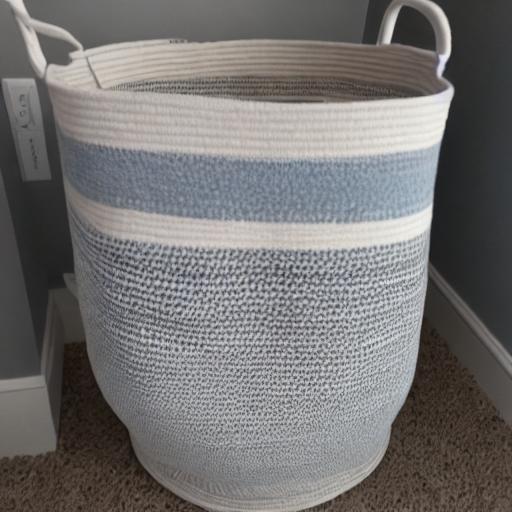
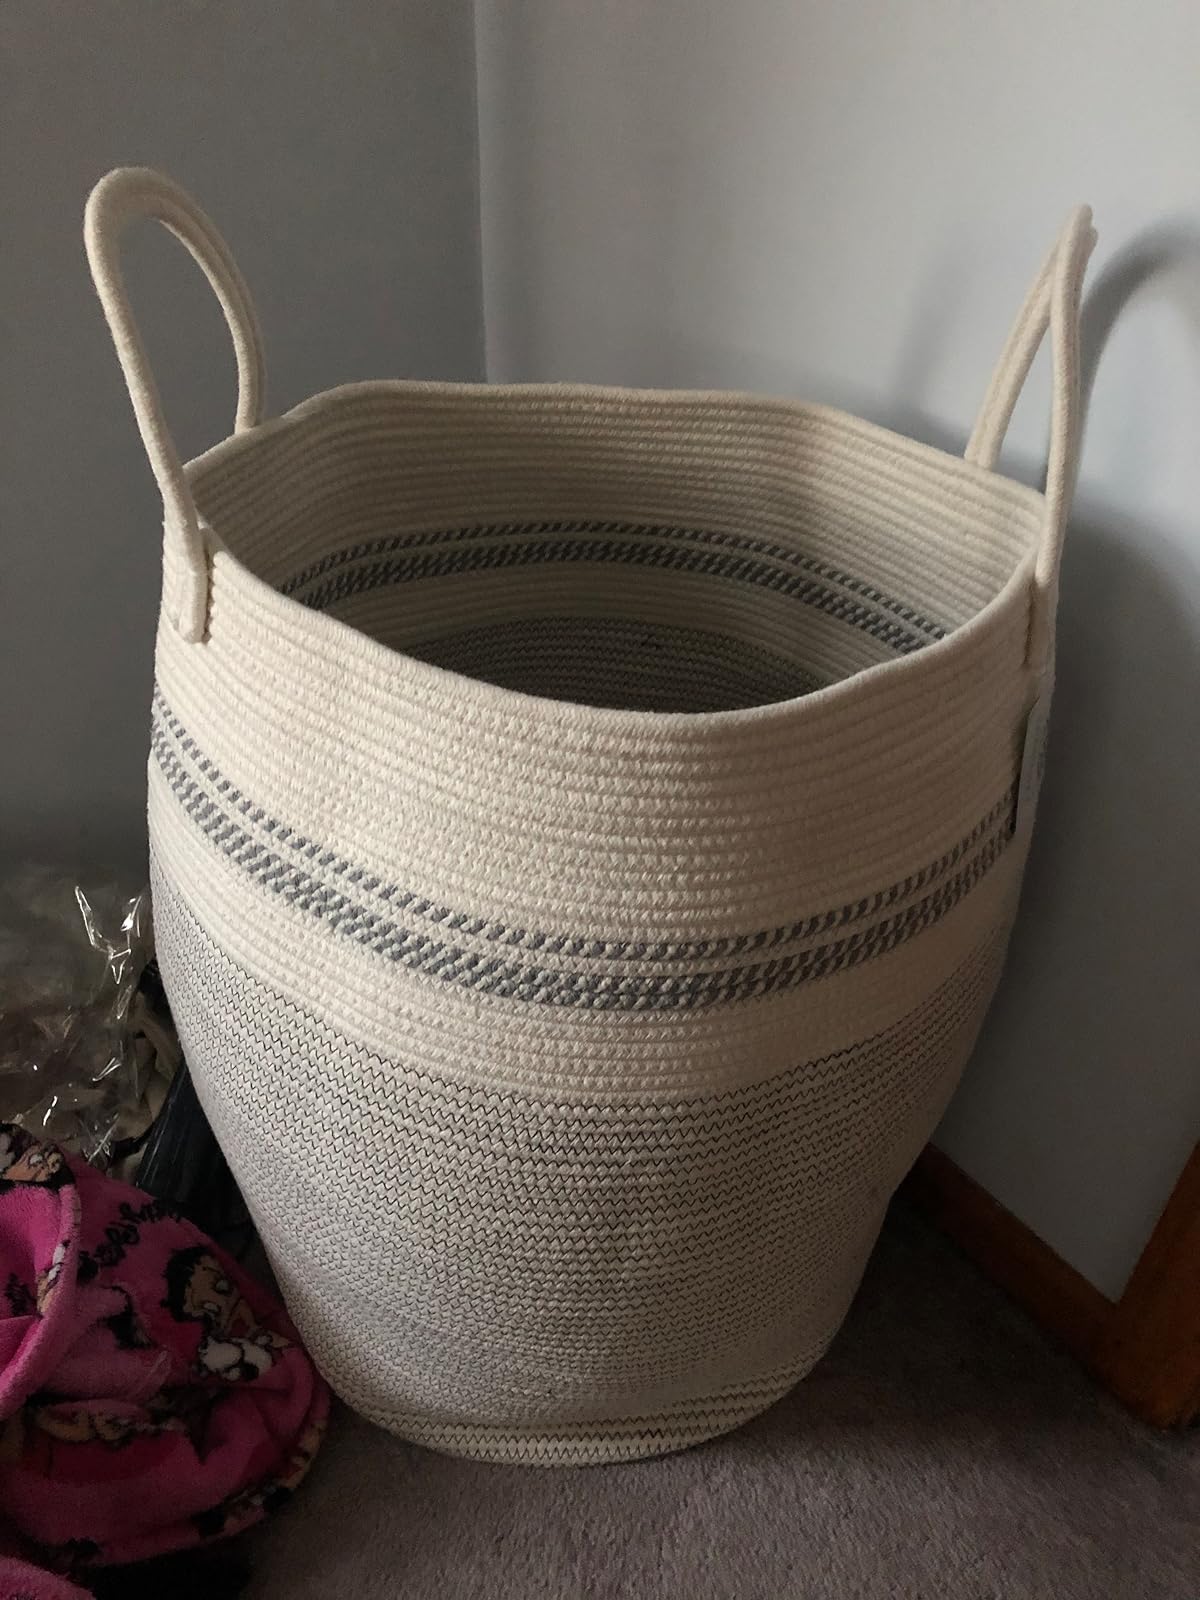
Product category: items_hamper
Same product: no